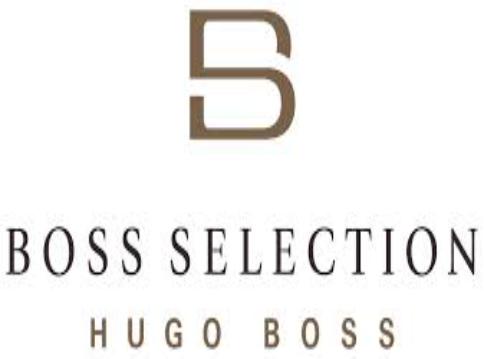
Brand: BOSS
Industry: Others